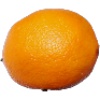
Label: lemon_meyer